Tuomas Nieminen

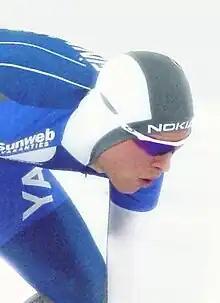
1000meter start. World Cup Hamar, January 27th 2008

Tuomas Nieminen (born 16 September 1981) is a Finnish long track speed skater who participates in international competitions.